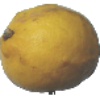
Label: Lemon 1